Zangezi

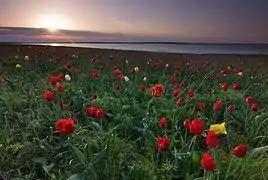
Fields of Kalmykia with tulips in bloom. This is near Velimir Khlebnikov's birthplace in the village Malye Derbety

It is thought that the work was completed in January, 1922, when Velimir Khlebnikov had written in his diaries on January 16, 1922: 'Zangezi gathered-solved'. Literary critics Nikolay Stepanov (Николай Леонидович Степанов) and Yury Tynyanov thought that different parts of Zangezi were written between 1920 and 1922. Pyotr Miturich (Пётр Васильевич Митурич), a painter and who helped his friend Velimir Khlebnikov to edit the printed texts when the author was ill and powerless, helped to prepare the work for publication when the author died. He painted the cover of the first publication (see picture above).